Cardiff City Stadium

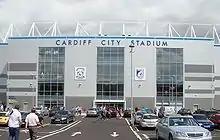
Image taken in April 2011 when the stadium was shared between Cardiff City F.C. and Cardiff Blues

On 19 September 2007, it was announced that Cardiff City F.C. and Cardiff Blues had signed a Heads of Terms agreement for Cardiff Blues to become tenants of Cardiff City. On 24 May 2008, the two clubs signed a contract officially finalising the deal. The licence agreement was set at 20 years, meaning Cardiff Blues would leave Cardiff Arms Park and play their home games at the stadium until 2029.